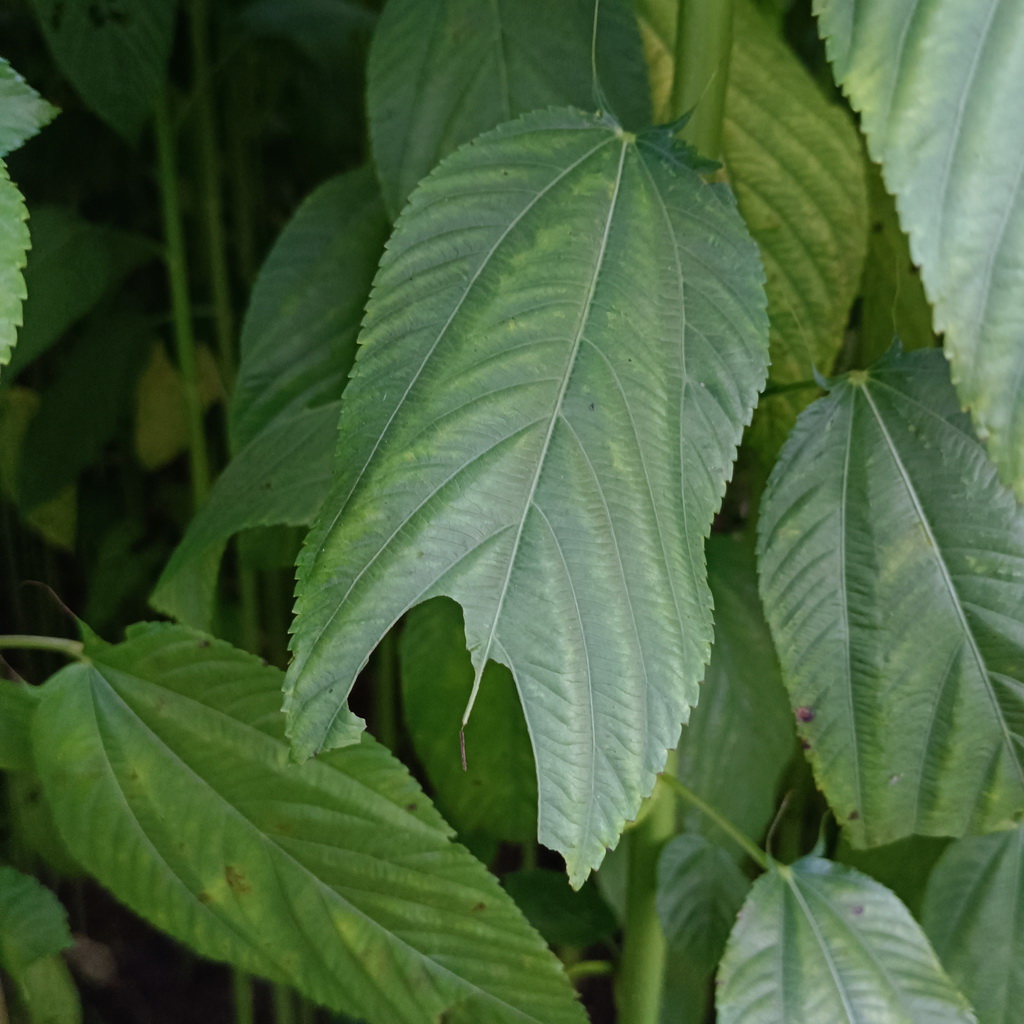
Label: Holed